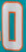
Number: 0